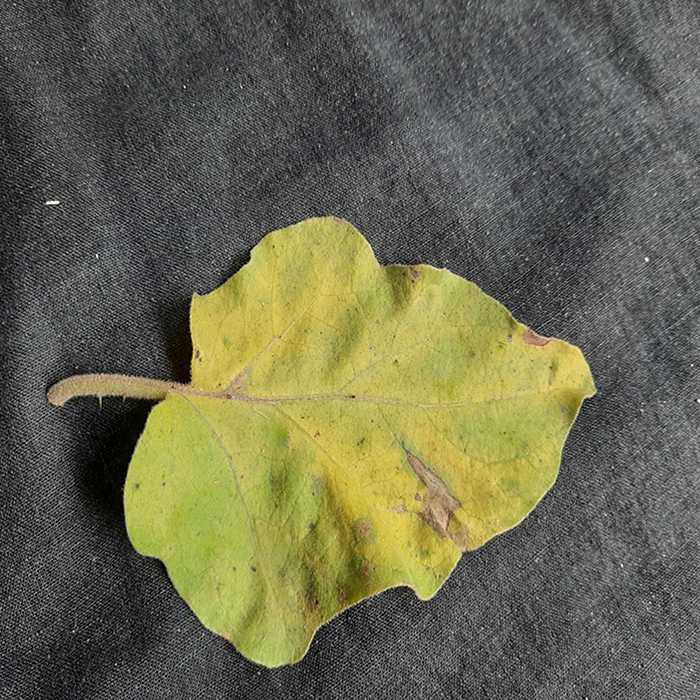
Plant: Eggplant
Label: Eggplant verticillium wilt